Picabo Street

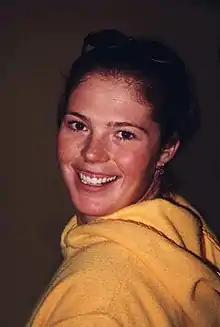
Picabo Street in October 1999

Picabo Street (born April 3, 1971) is an American former World Cup alpine ski racer and Olympic gold medalist. She won the super G at the 1998 Winter Olympics and the downhill at the 1996 World Championships, along with three other Olympic and World Championship medals. Street also won World Cup downhill season titles in 1995 and 1996, the first American woman to do so, along with nine World Cup downhill race wins. Street was inducted into the National Ski Hall of Fame in 2004.